Eta Sculptoris

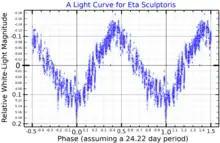
A light curve for Eta Sculptoris, plotted from MASCARA data folded with the best-fit period of 24.22 days

This object is an aging red giant star, currently on the asymptotic giant branch, with a stellar classification of M4III. With the supply of hydrogen at its core exhausted, the star has cooled and expanded. It now has 80 times the radius of the Sun. Eta Sculptoris is classified as a semiregular variable with a visual magnitude that fluctuates between +4.80 and +4.90, The pulsations have periods of 22.7, 23.5, 24.6, 47.3, 128.7 and 158.7 days. On average, this star is radiating over a thousand times the luminosity of the Sun from its enlarged photosphere at an effective temperature of 3,641 K.